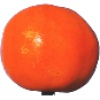
Label: Clementine 1